Japan Self-Defense Forces

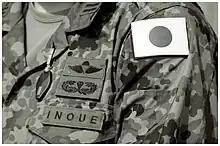
Close-up view of the uniform of a Japan Self-Defense Force soldier serving in Baghdad, Iraq (April 2005)

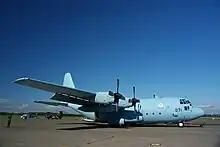
JASDF C-130 Hercules supporting the Japanese mission in Iraq

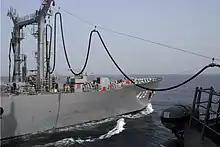
Support in the Indian Ocean 2001-2010 (supply ship JS "Tokiwa" refueling )

In June 1992, the National Diet passed a UN Peacekeeping Cooperation Law which permitted the JSDF to participate in UN medical, refugee repatriation, logistical support, infrastructural reconstruction, election-monitoring, and policing operations under strictly limited conditions.